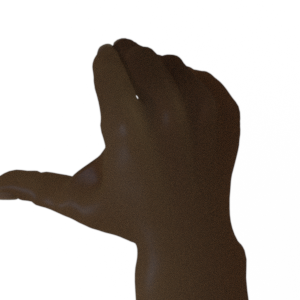
Label: rock